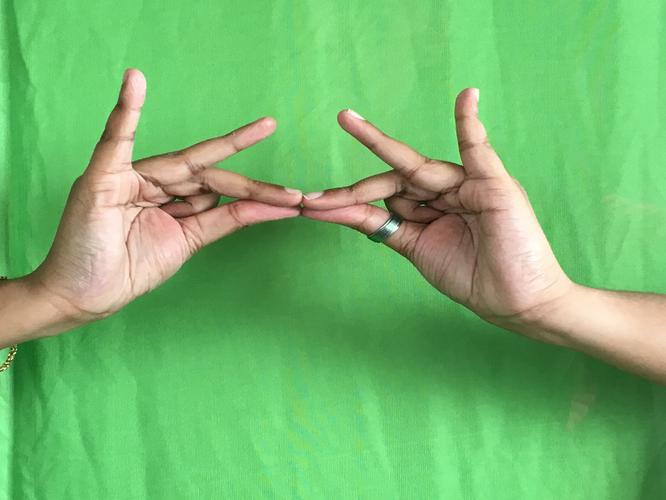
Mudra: Sakata
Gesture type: double_hand